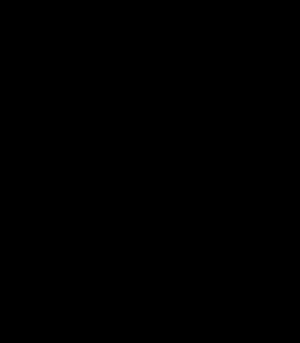
Podcasting
Ikon, der viser symbol for podcast
Podcasting eller podcast er en metode til udgivelse af lyd- eller videofiler på internet, podcasts. Oprindelig en sammentrækning af ordene iPod og broadcasting, men senere har udtrykket "pod" ændret betydning til "Personal On Demand", sådan at "podcasting" betyder "Personal On Demand Casting" eller "personlige udsendelser til afhentning". Mediet vandt popularitet i slutningen af 2004. Brugerne har mulighed for at tegne abonnement på en RSS-strøm, og kan dermed automatisk modtage lyd- eller videofilerne. Podcasts kan derefter overføres til en bærbar afspiller.